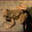
Label: frog